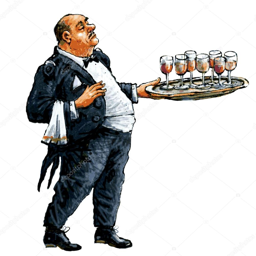
waiter with a tray in hand -- stock vector #